Zhang Luping

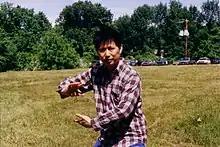
Zhang Luping demonstrating tai chi at the Tai Chi Farm (Zhang Sanfeng Festival)

Zhang Luping (1945-1998) was a Chinese martial artist and mathematician born in Jiaxing, Zhejiang province. He was best known in China for his exceptional skill at tai chi's push hands, and for an incident in his hometown in which he accidentally broke a weightlifting champion’s forearm during an arm wrestling match. He was a student of Cai Hongxiang, Wang Ziping, and Xie Bingcan. He was also a descendant of Zhang Jun and of Zhang Jiugao, who was the brother of Zhang Jiuling. He was noted for his deep knowledge of the five styles of tai chi, his superb application of the principles, and his highly developed internal power. In an age when many great martial arts teachers remained reluctant to share their highest insights and techniques, Zhang championed in his teaching an attitude of openness and a strong desire to ensure the continuation of Chinese martial traditions.